Keld Resource Centre

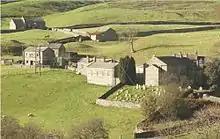
Church buildings in Keld. From right: Manse, United Reformed Church, School, Literary Institute and (above) Methodist Chapel

The Keld Resource Centre is a charity based in the small village of Keld in Upper Swaledale, North Yorkshire. It is restoring a series of listed buildings in the village, and returning them to a range of community uses.